Timeline of San Antonio

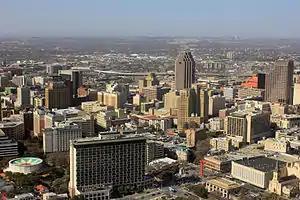
Cityscape

The following is a timeline of the history of the city of San Antonio, Texas, United States.